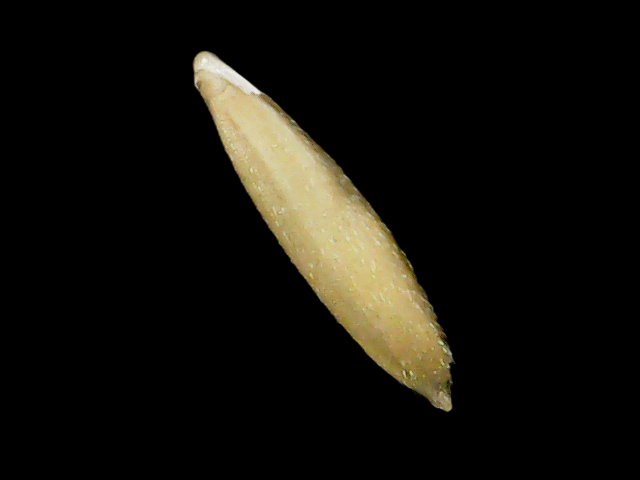
Rice variety: Binadhan14